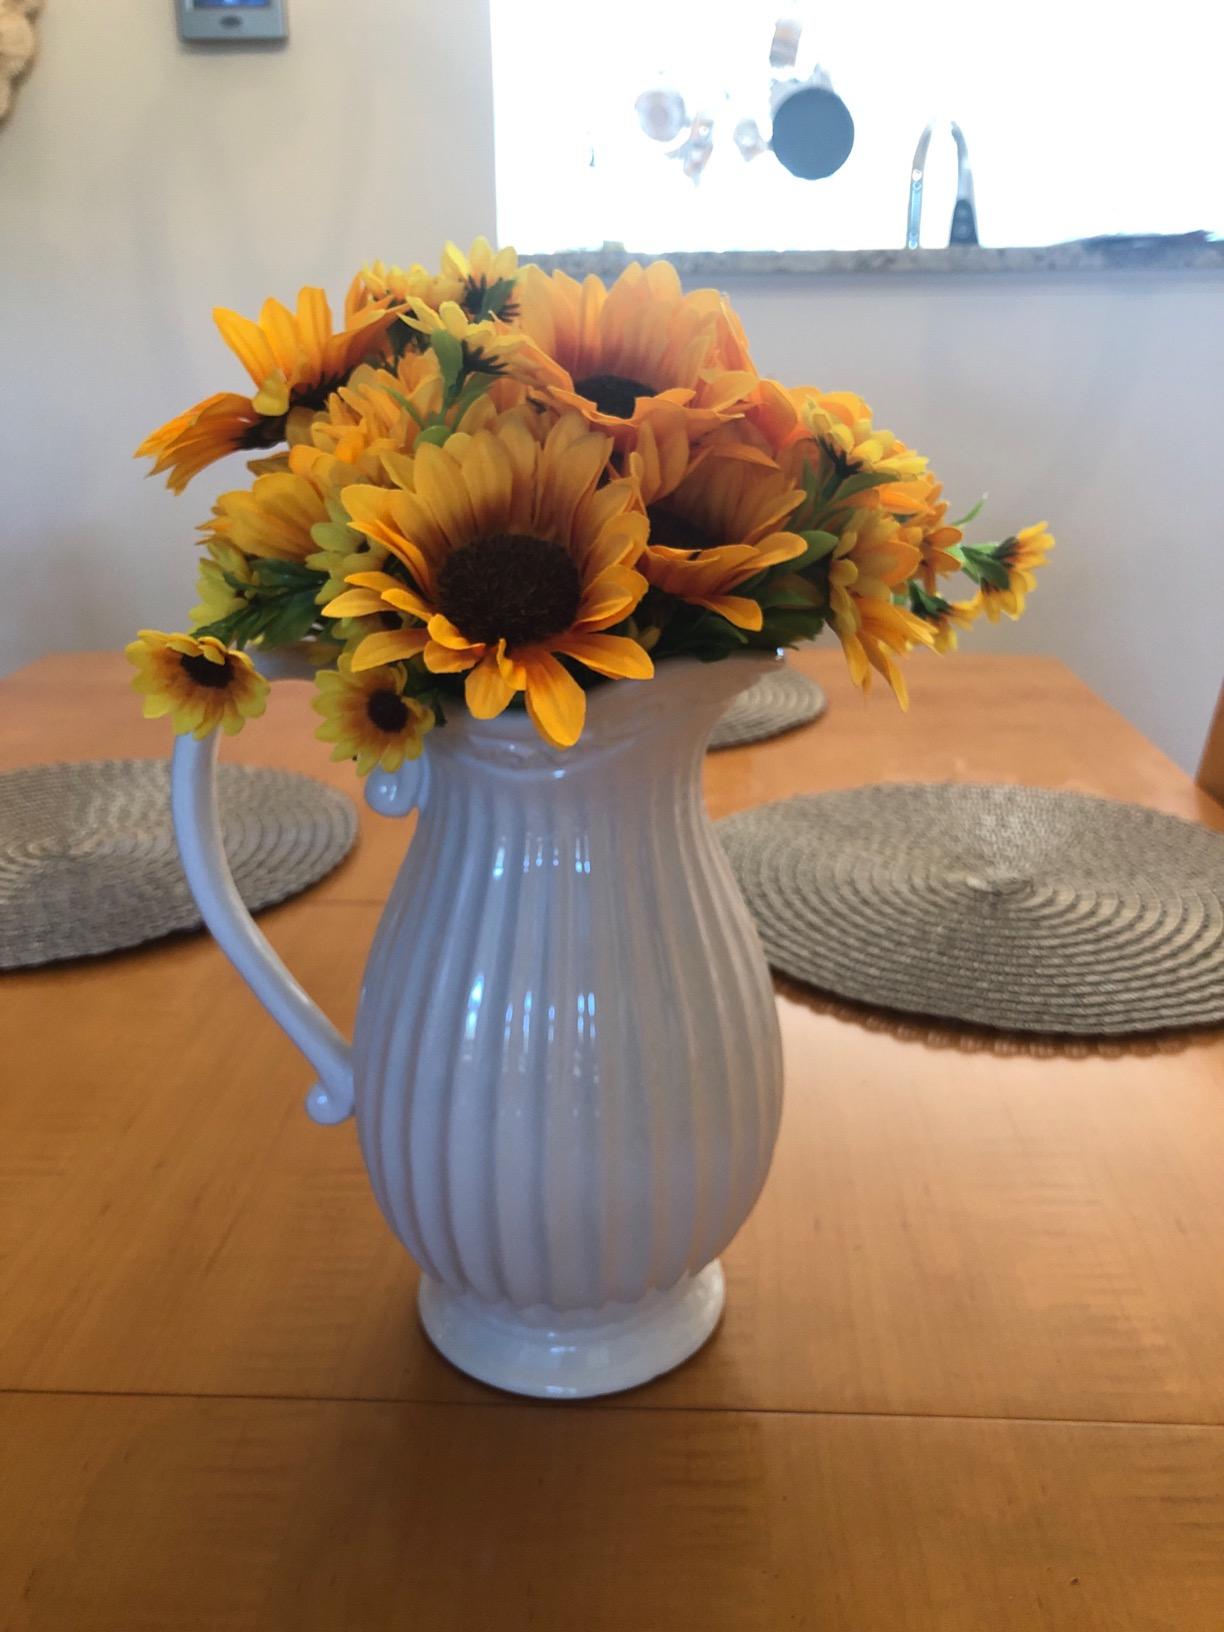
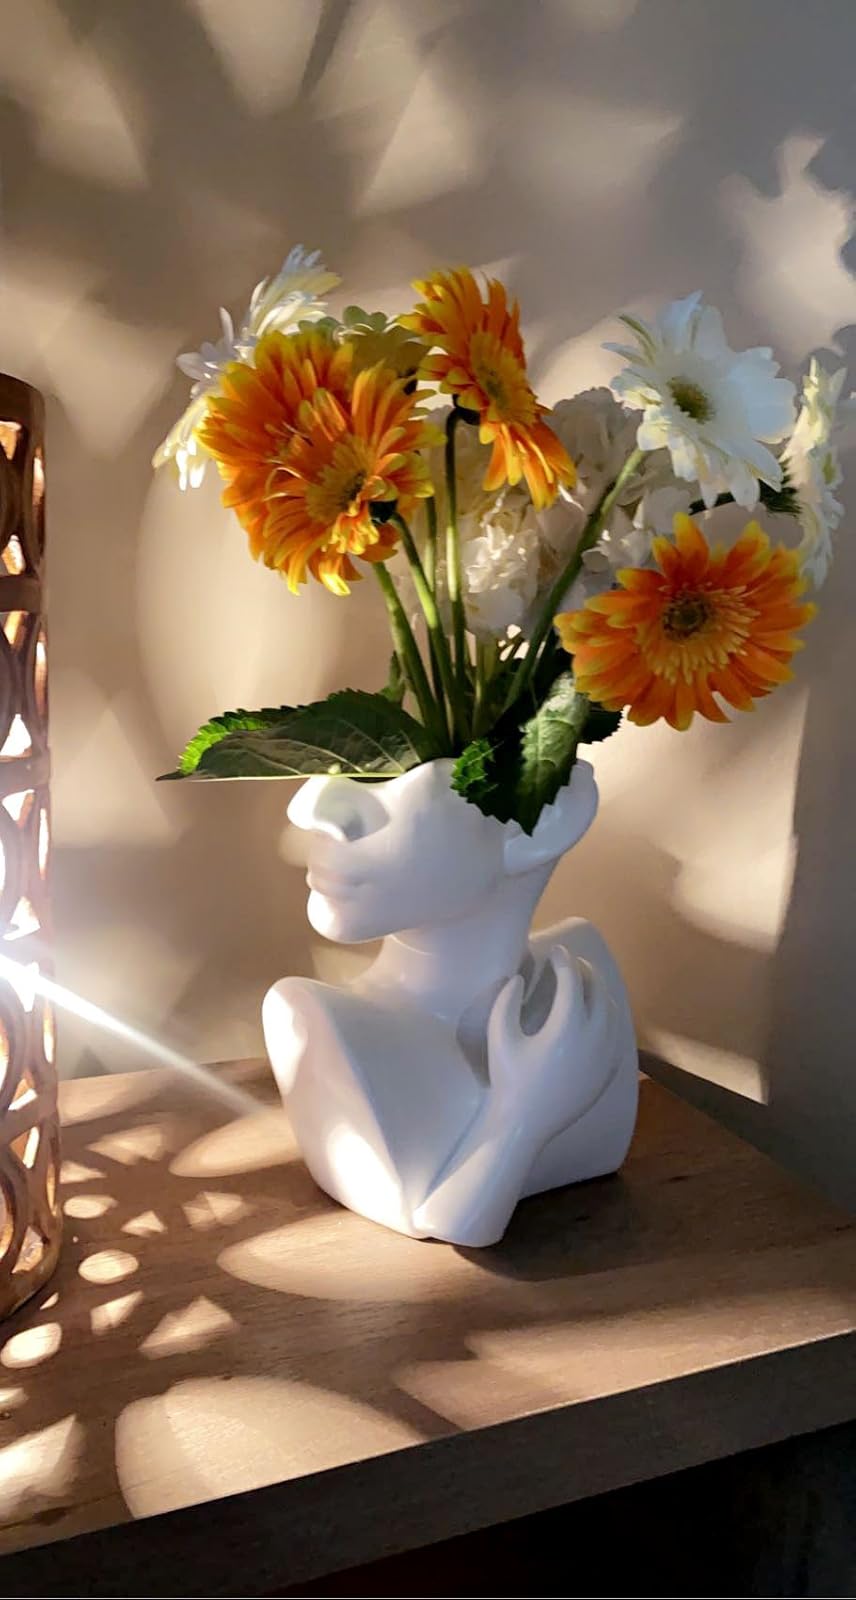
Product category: vase
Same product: no